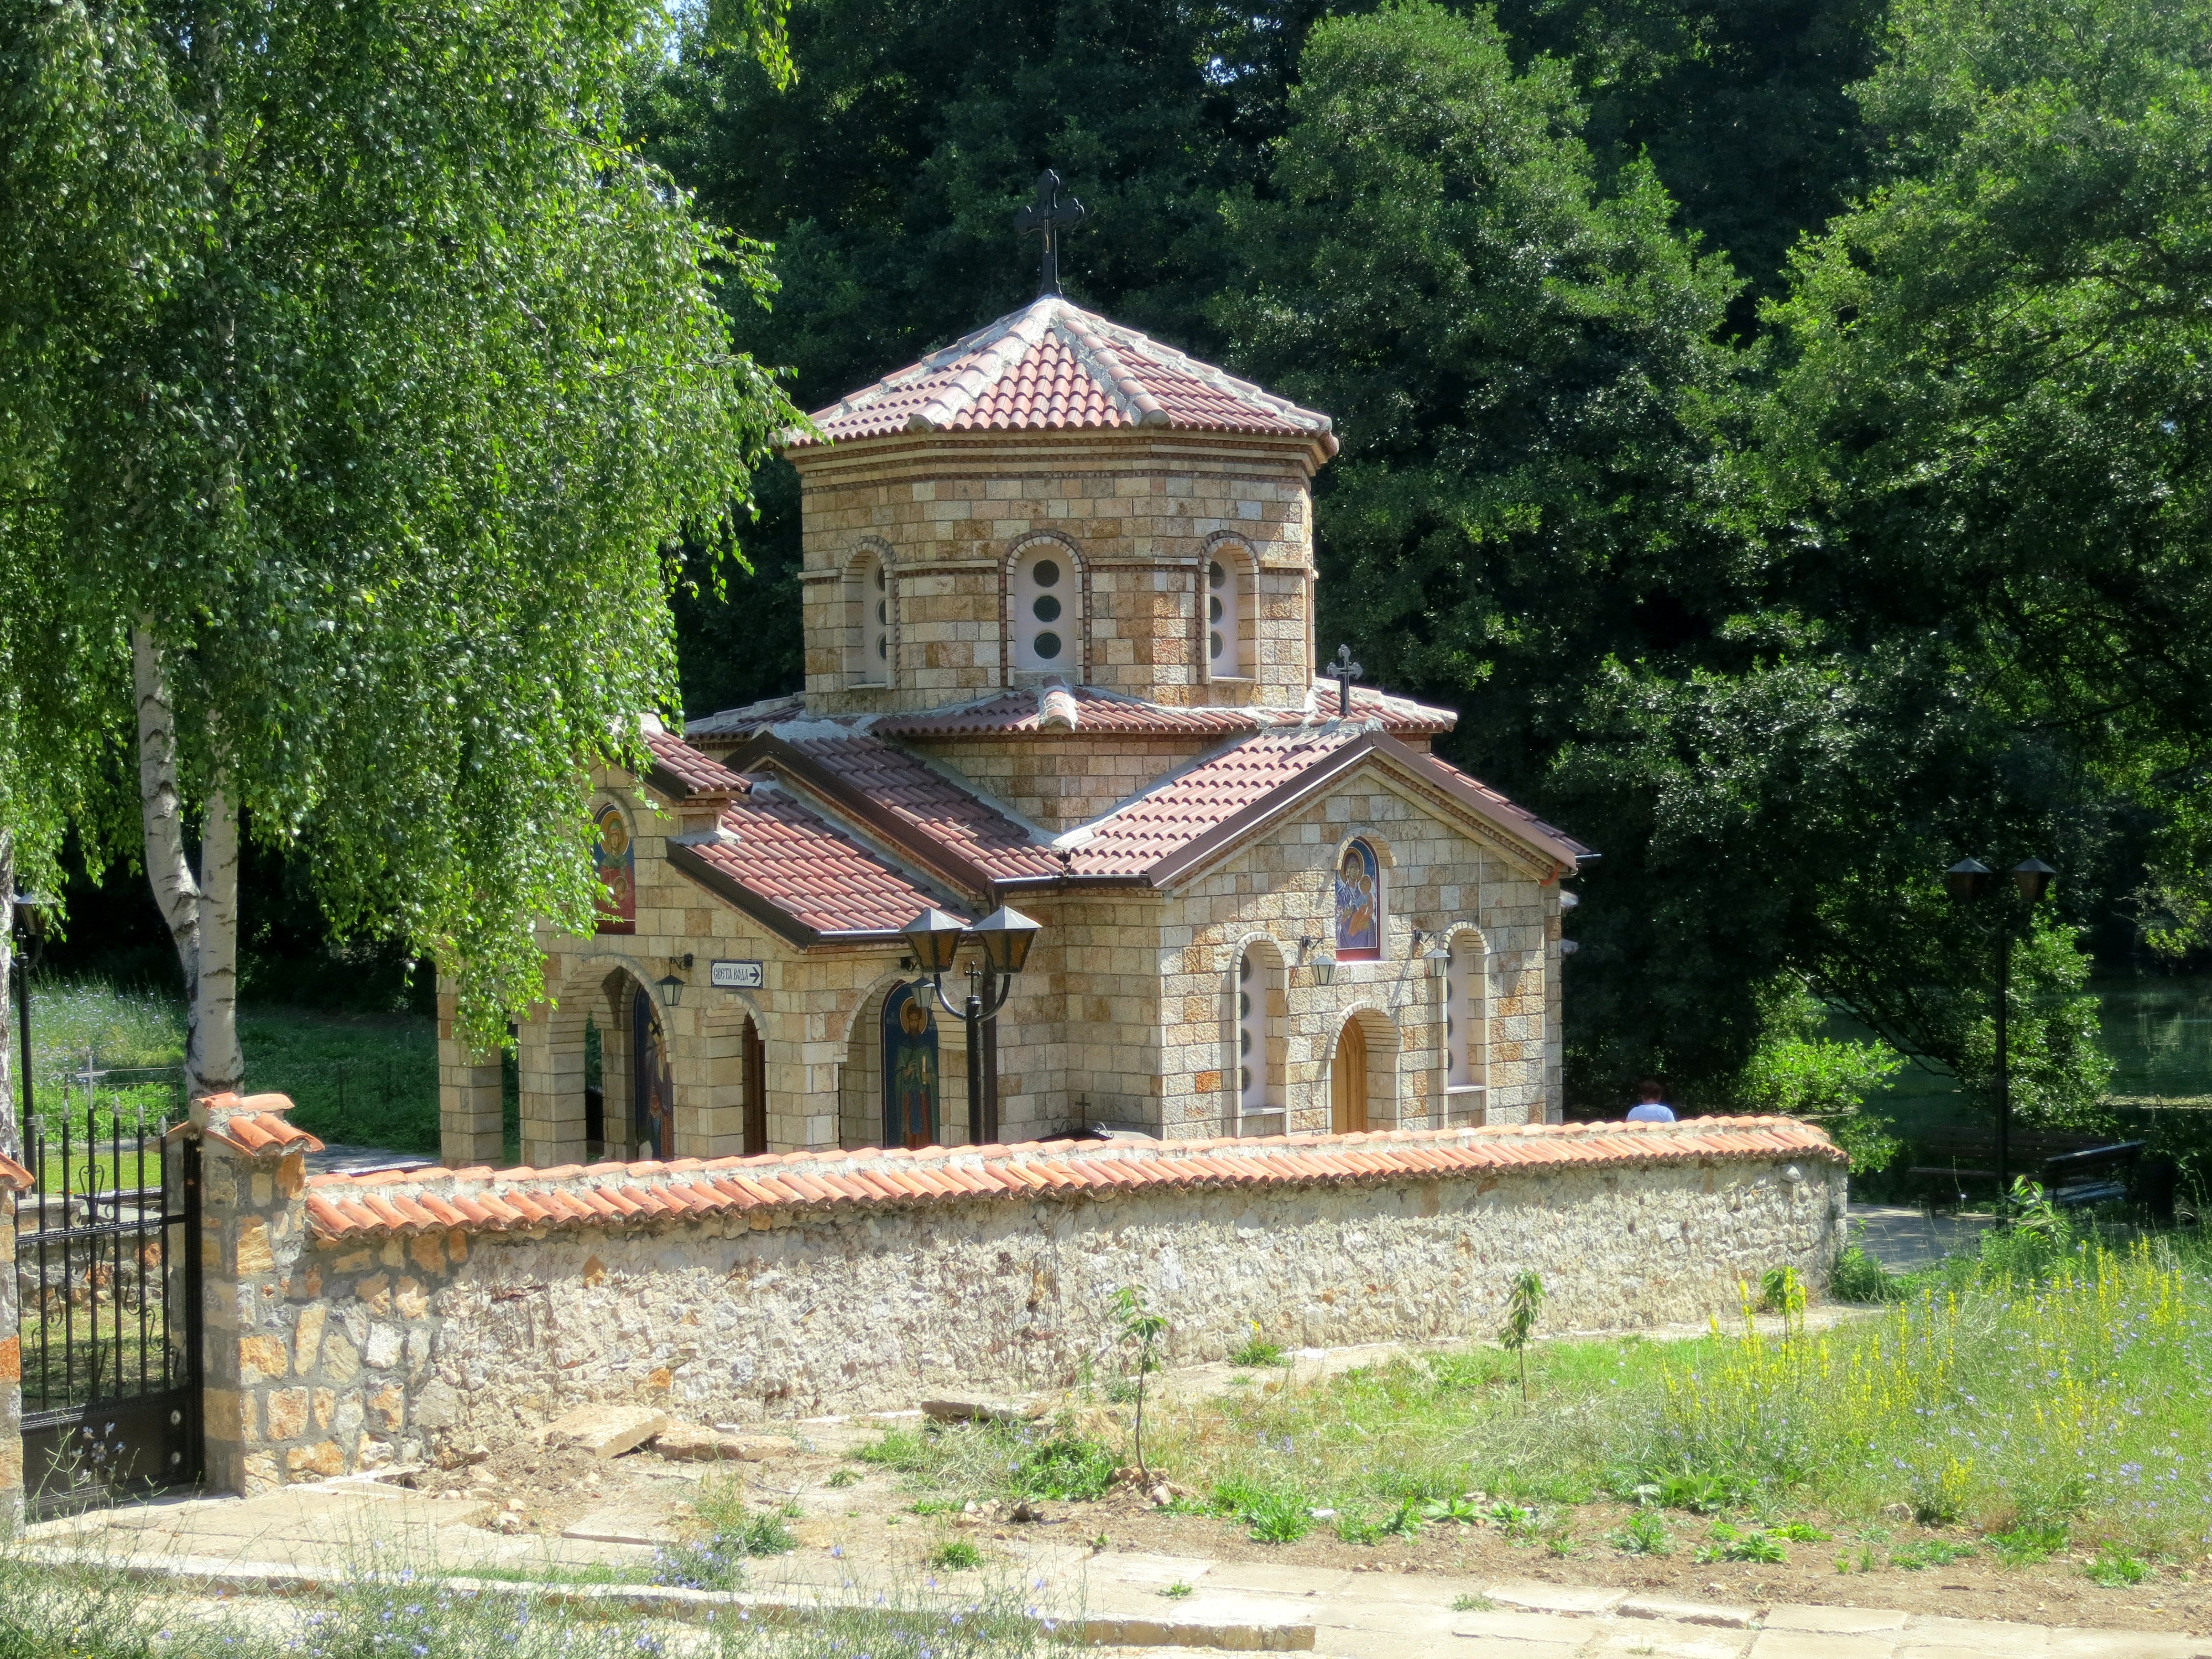
landscape, house, building, home, cottage, chapel, garden, place of worship, monastery, shrine, estate, albania, manor house, rural area, small chapel